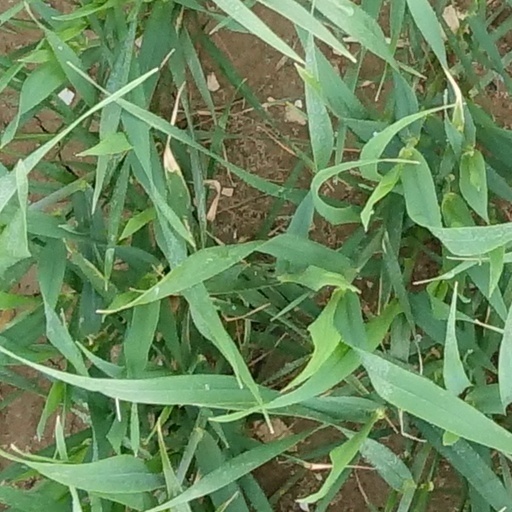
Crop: wheat